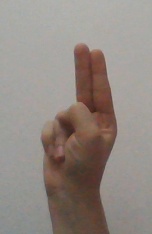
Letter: taa